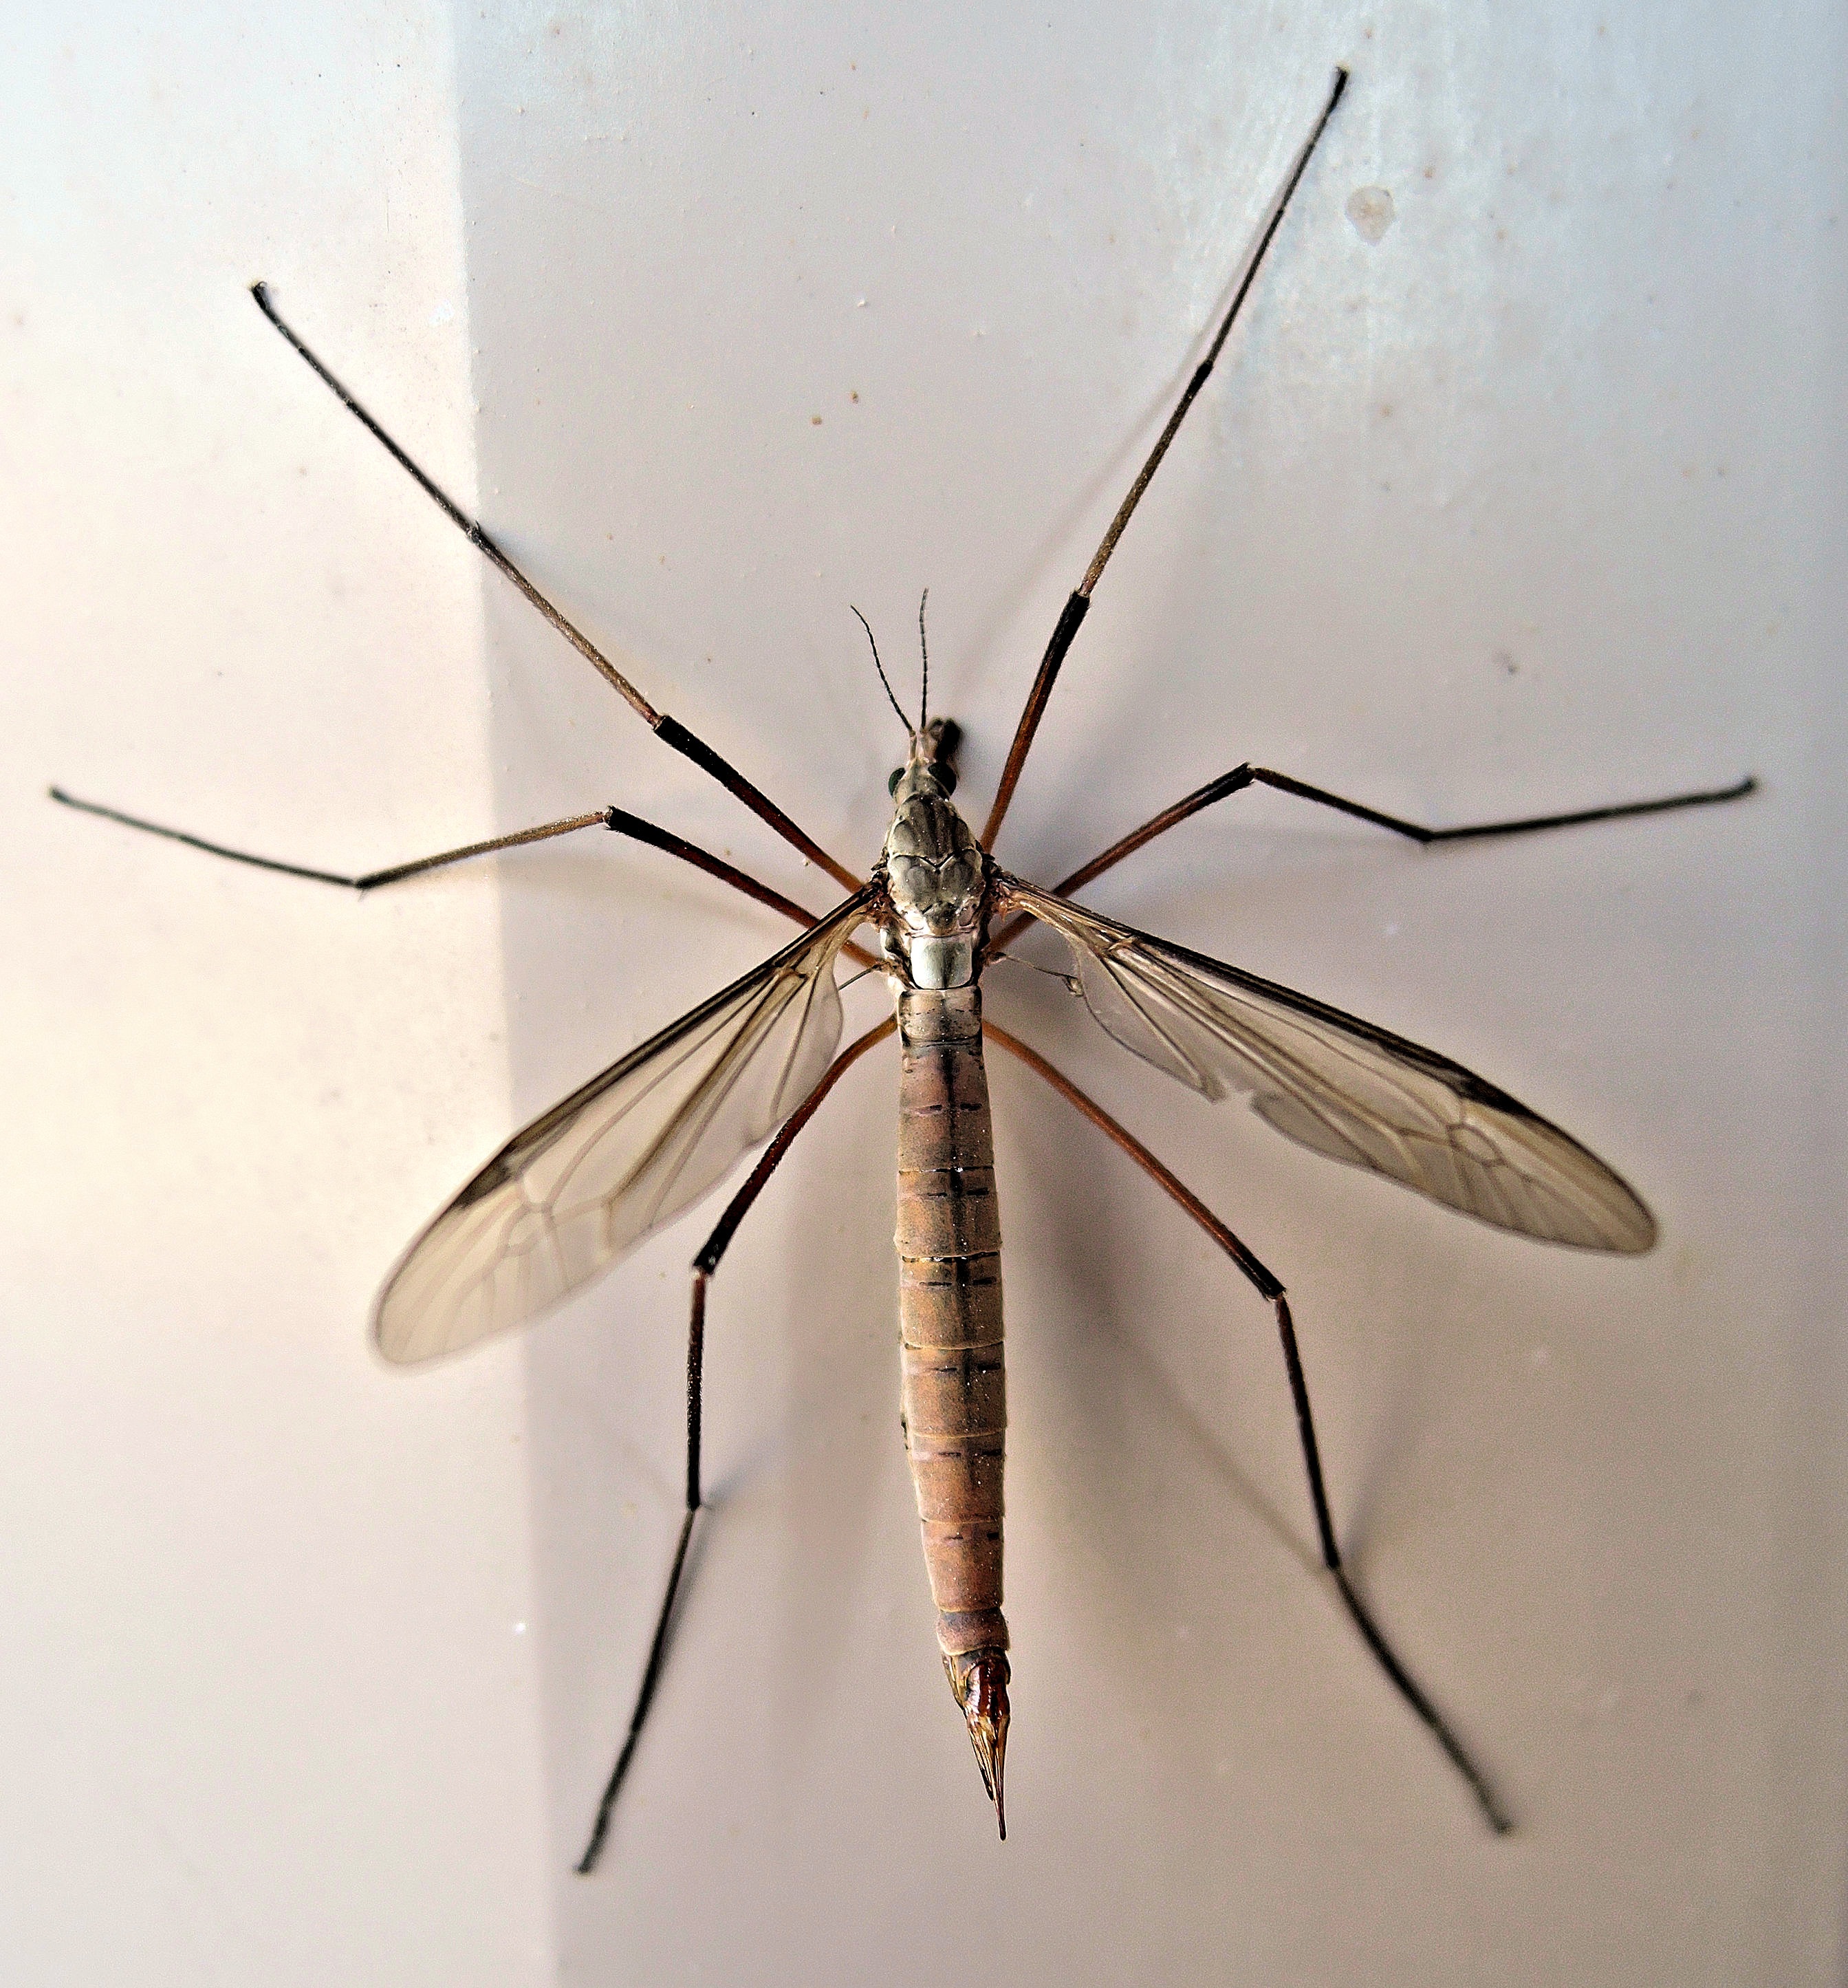
wing, animal, fly, insect, moth, fauna, invertebrate, close up, mosquito, late summer, macro photography, arthropod, daddy long legs, crane fly, net winged insects